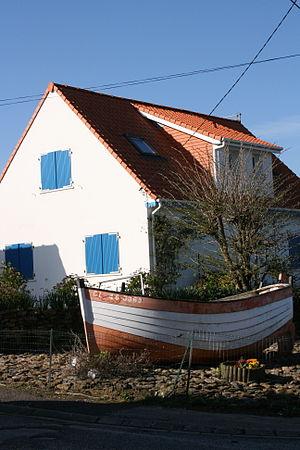
Le flobart est un bateau d'échouage équipé de roues, capable de flotter dans moins de trente centimètres d'eau et utilisé pour la pêche sur la Côte d'Opale de Berck à Calais jusqu'à la fin du XXᵉ siècle, et notamment à Audresselles et à Wissant.